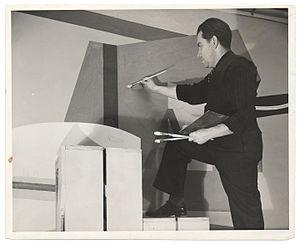
Stuart Davis, né le 7 décembre 1892 à Philadelphie en Pennsylvanie et mort le 24 juin 1964 à New York, est un peintre américain.